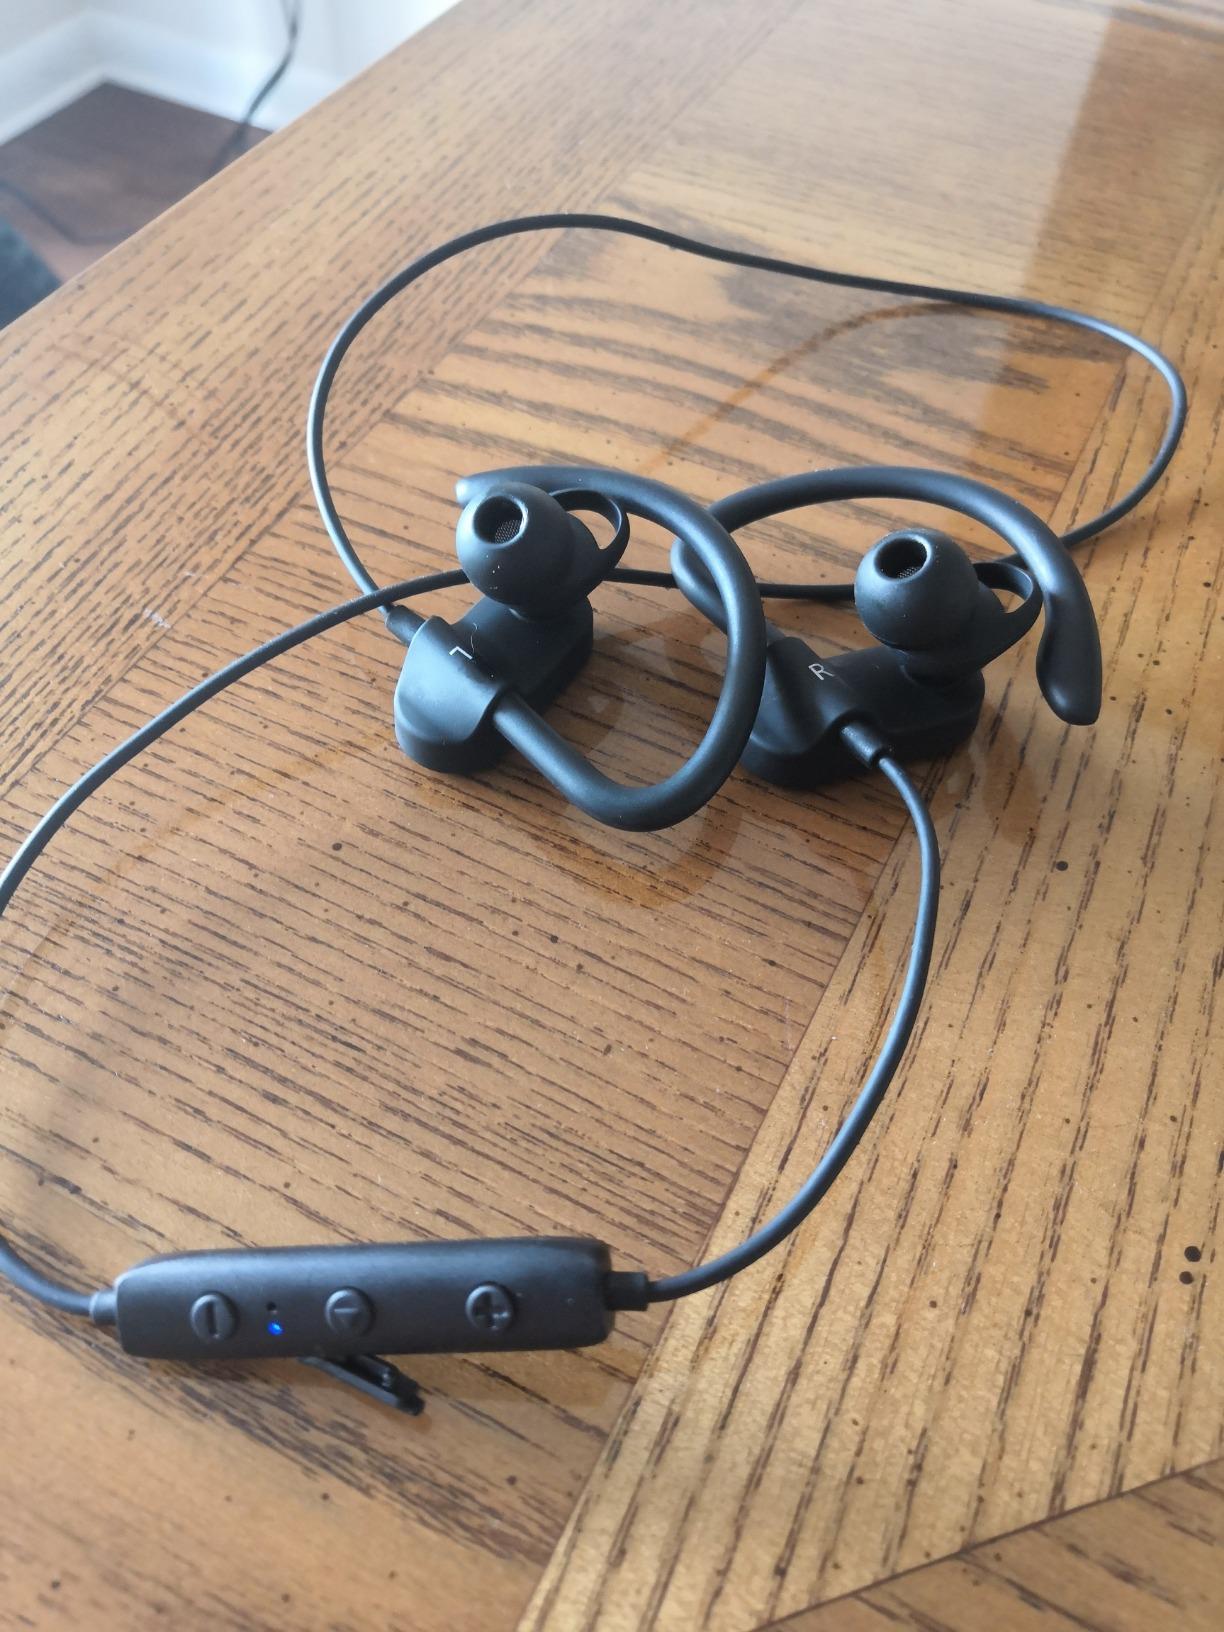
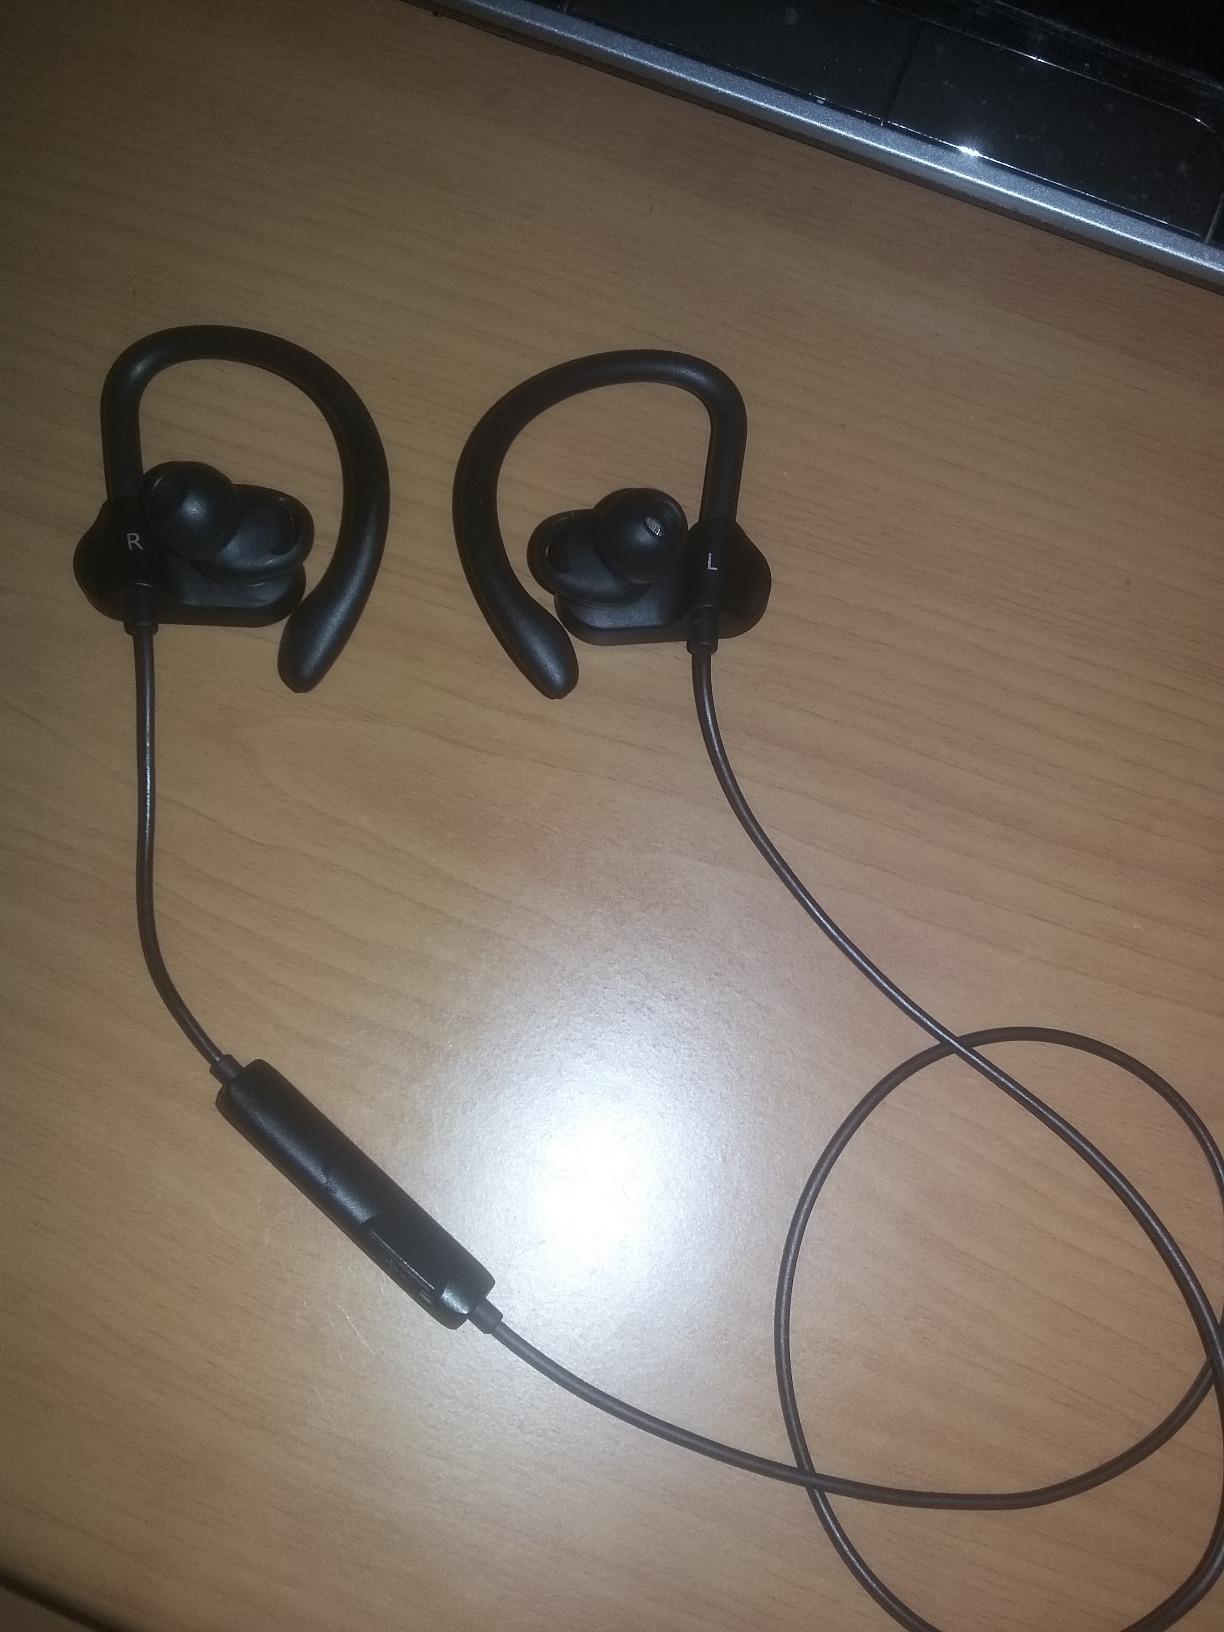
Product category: headphones
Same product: yes